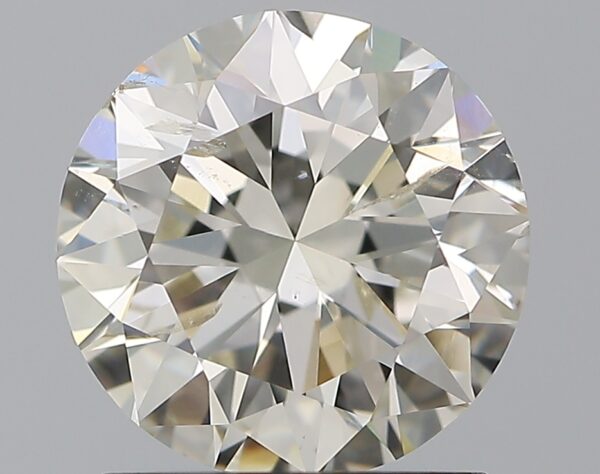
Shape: round
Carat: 1.5
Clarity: SI2
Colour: K
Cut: VG
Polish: VG
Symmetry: EX
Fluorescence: ST
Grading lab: HRD
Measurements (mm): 7.15 x 7.23 x 4.55